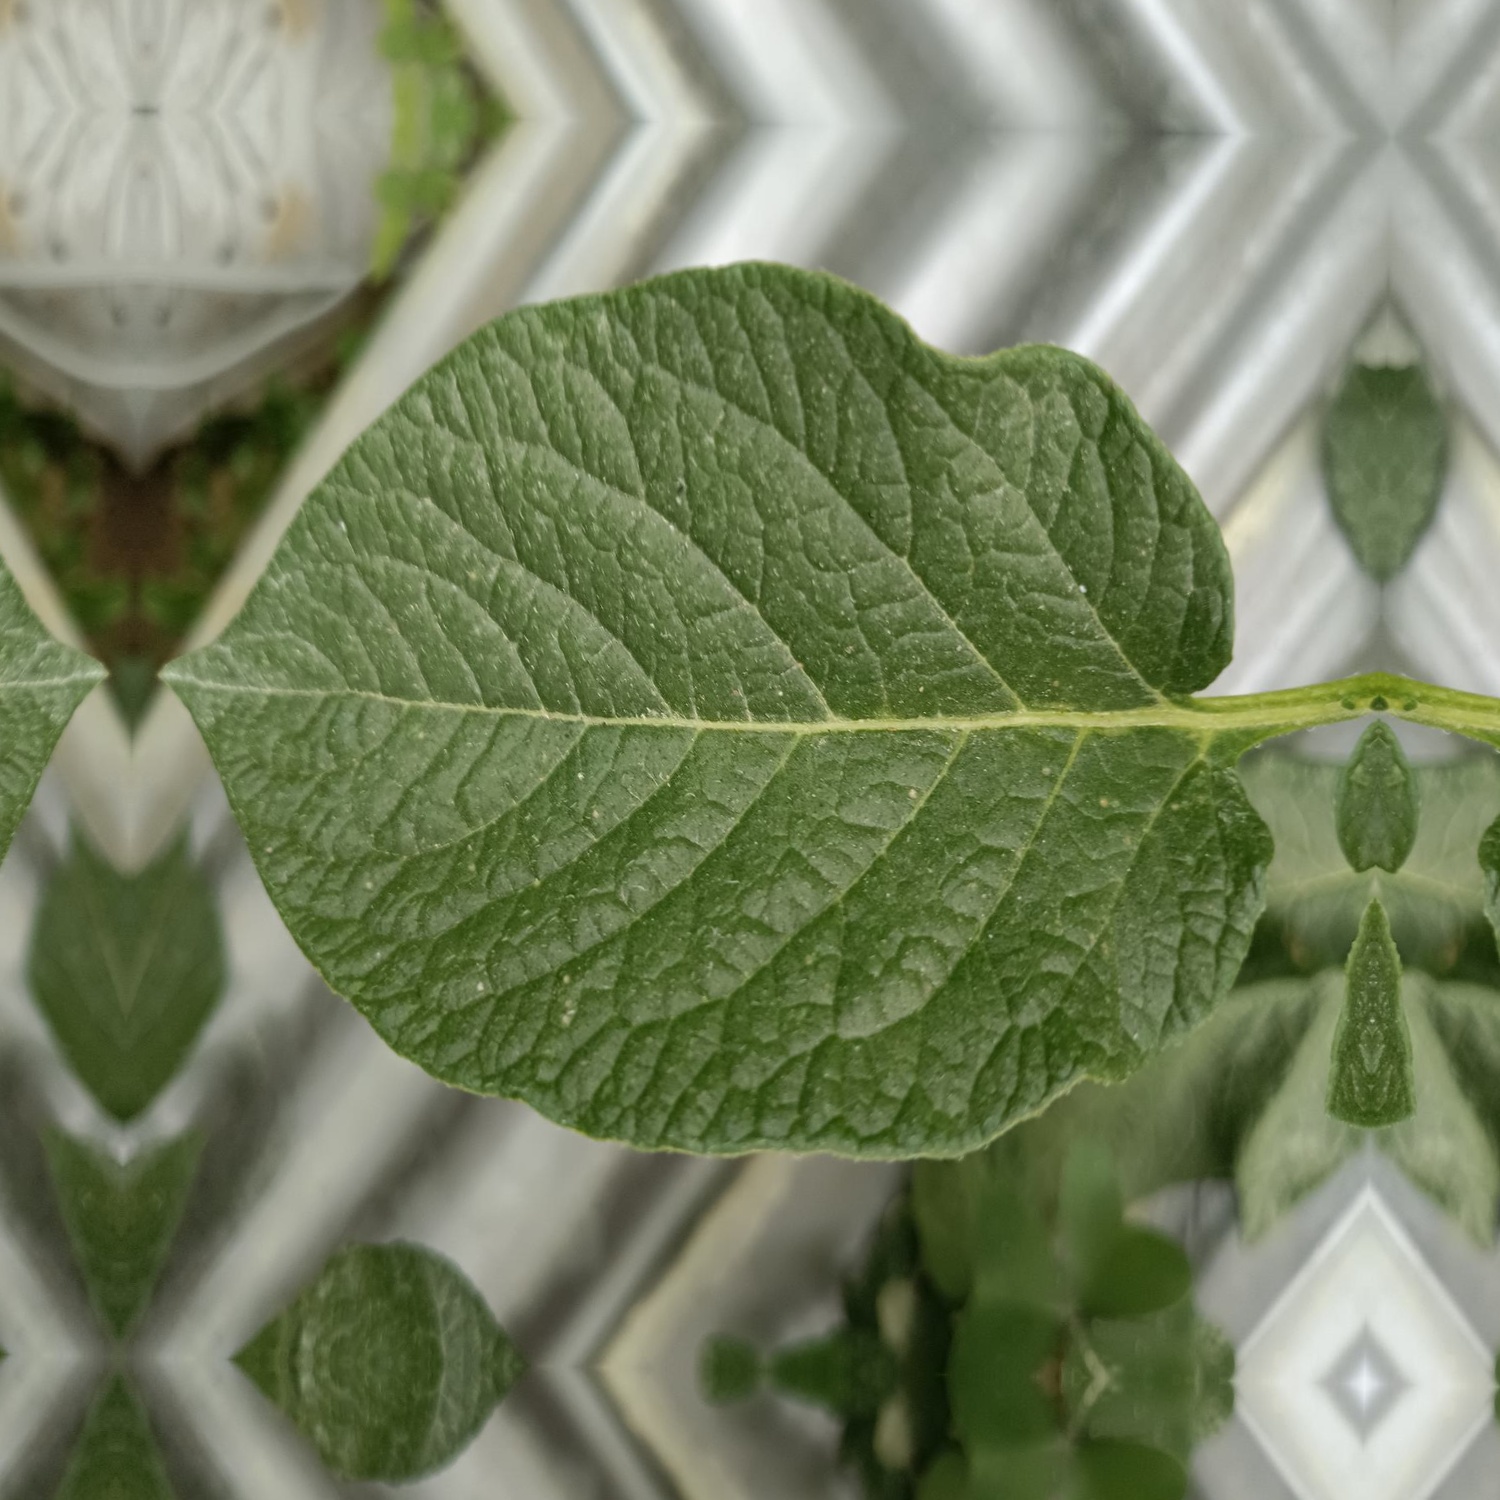
Etiqueta: Sana